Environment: lab
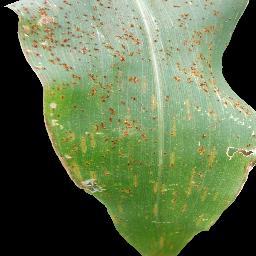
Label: common_rust